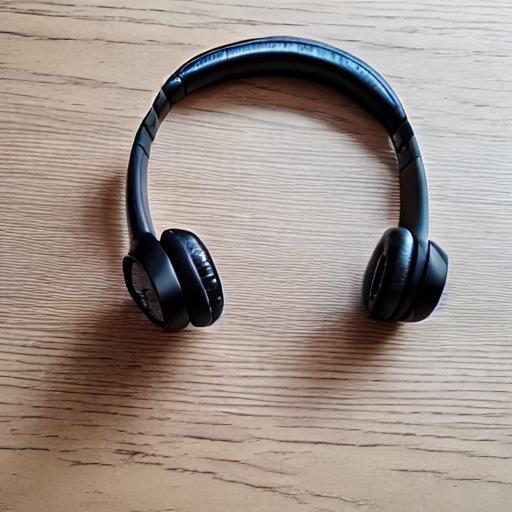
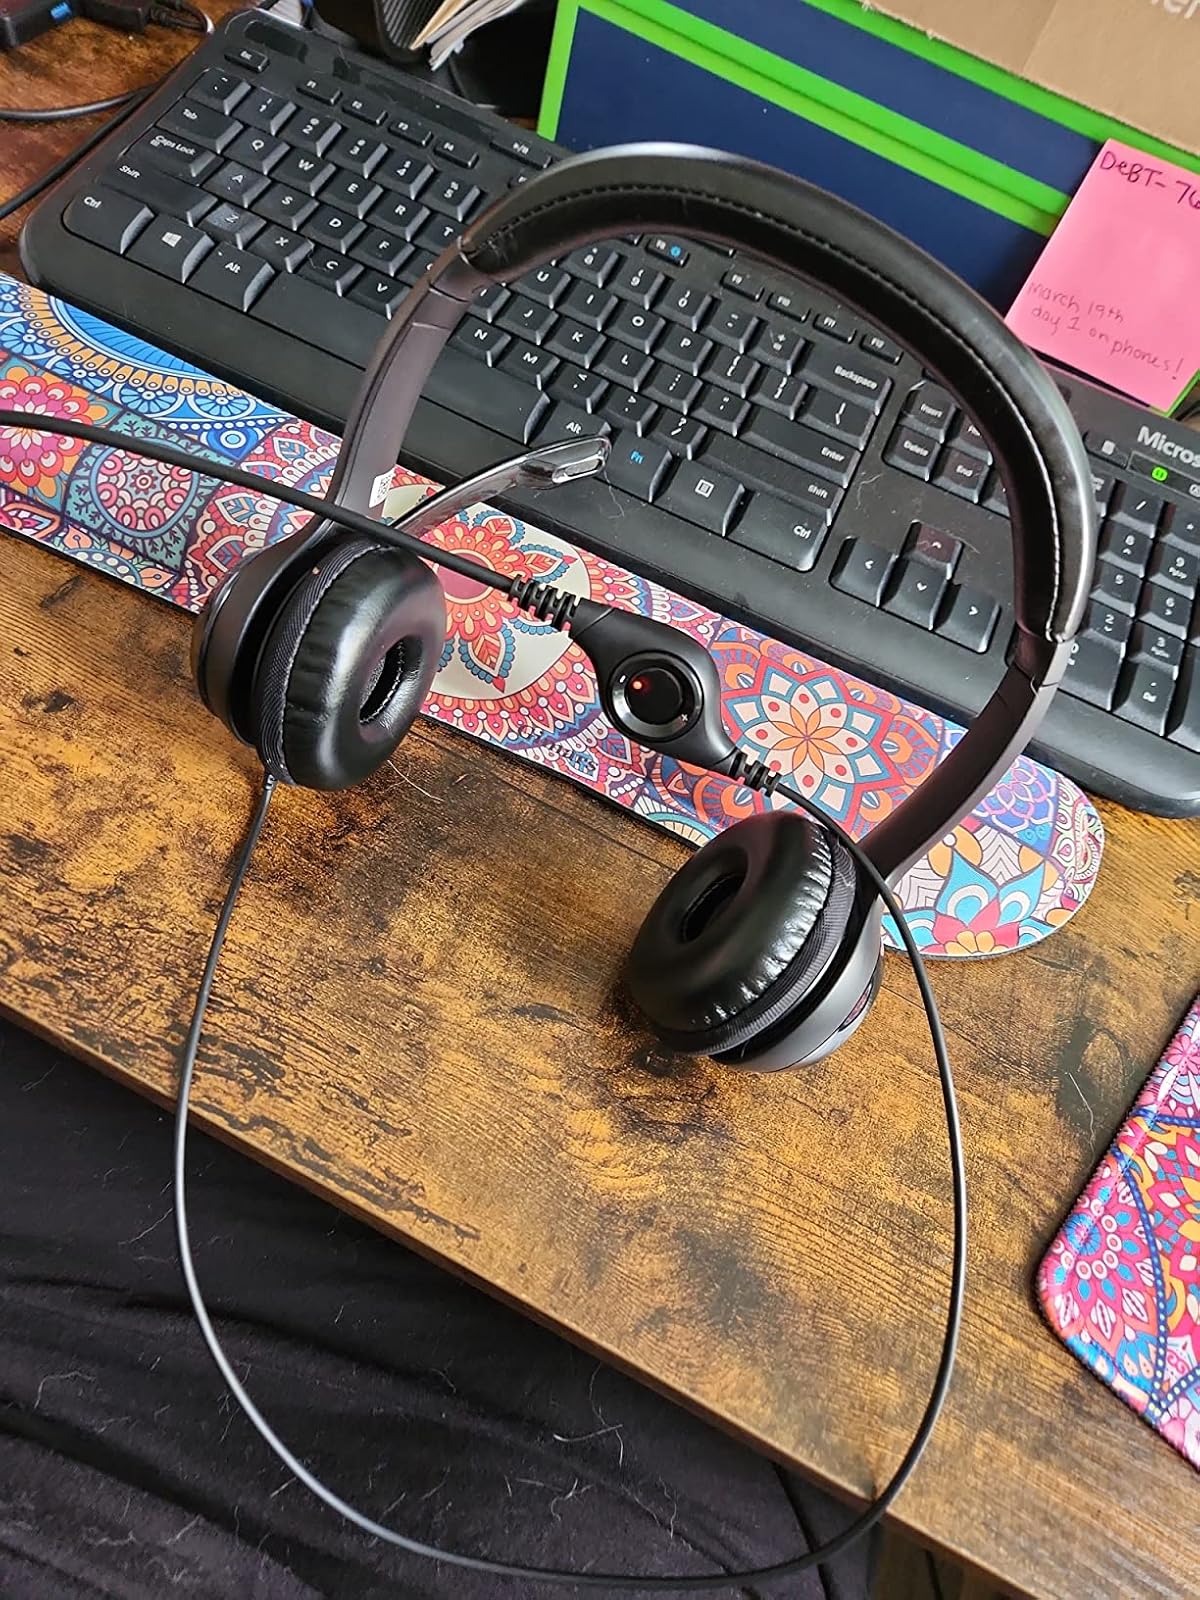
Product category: headphones
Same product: no